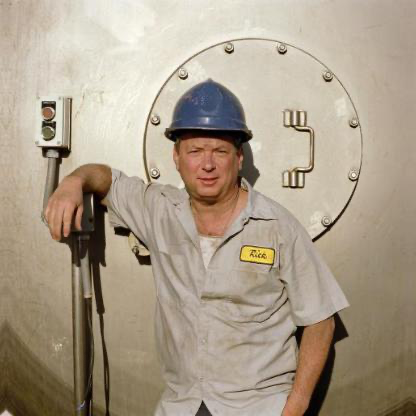
Objects in the image:
label: helmet